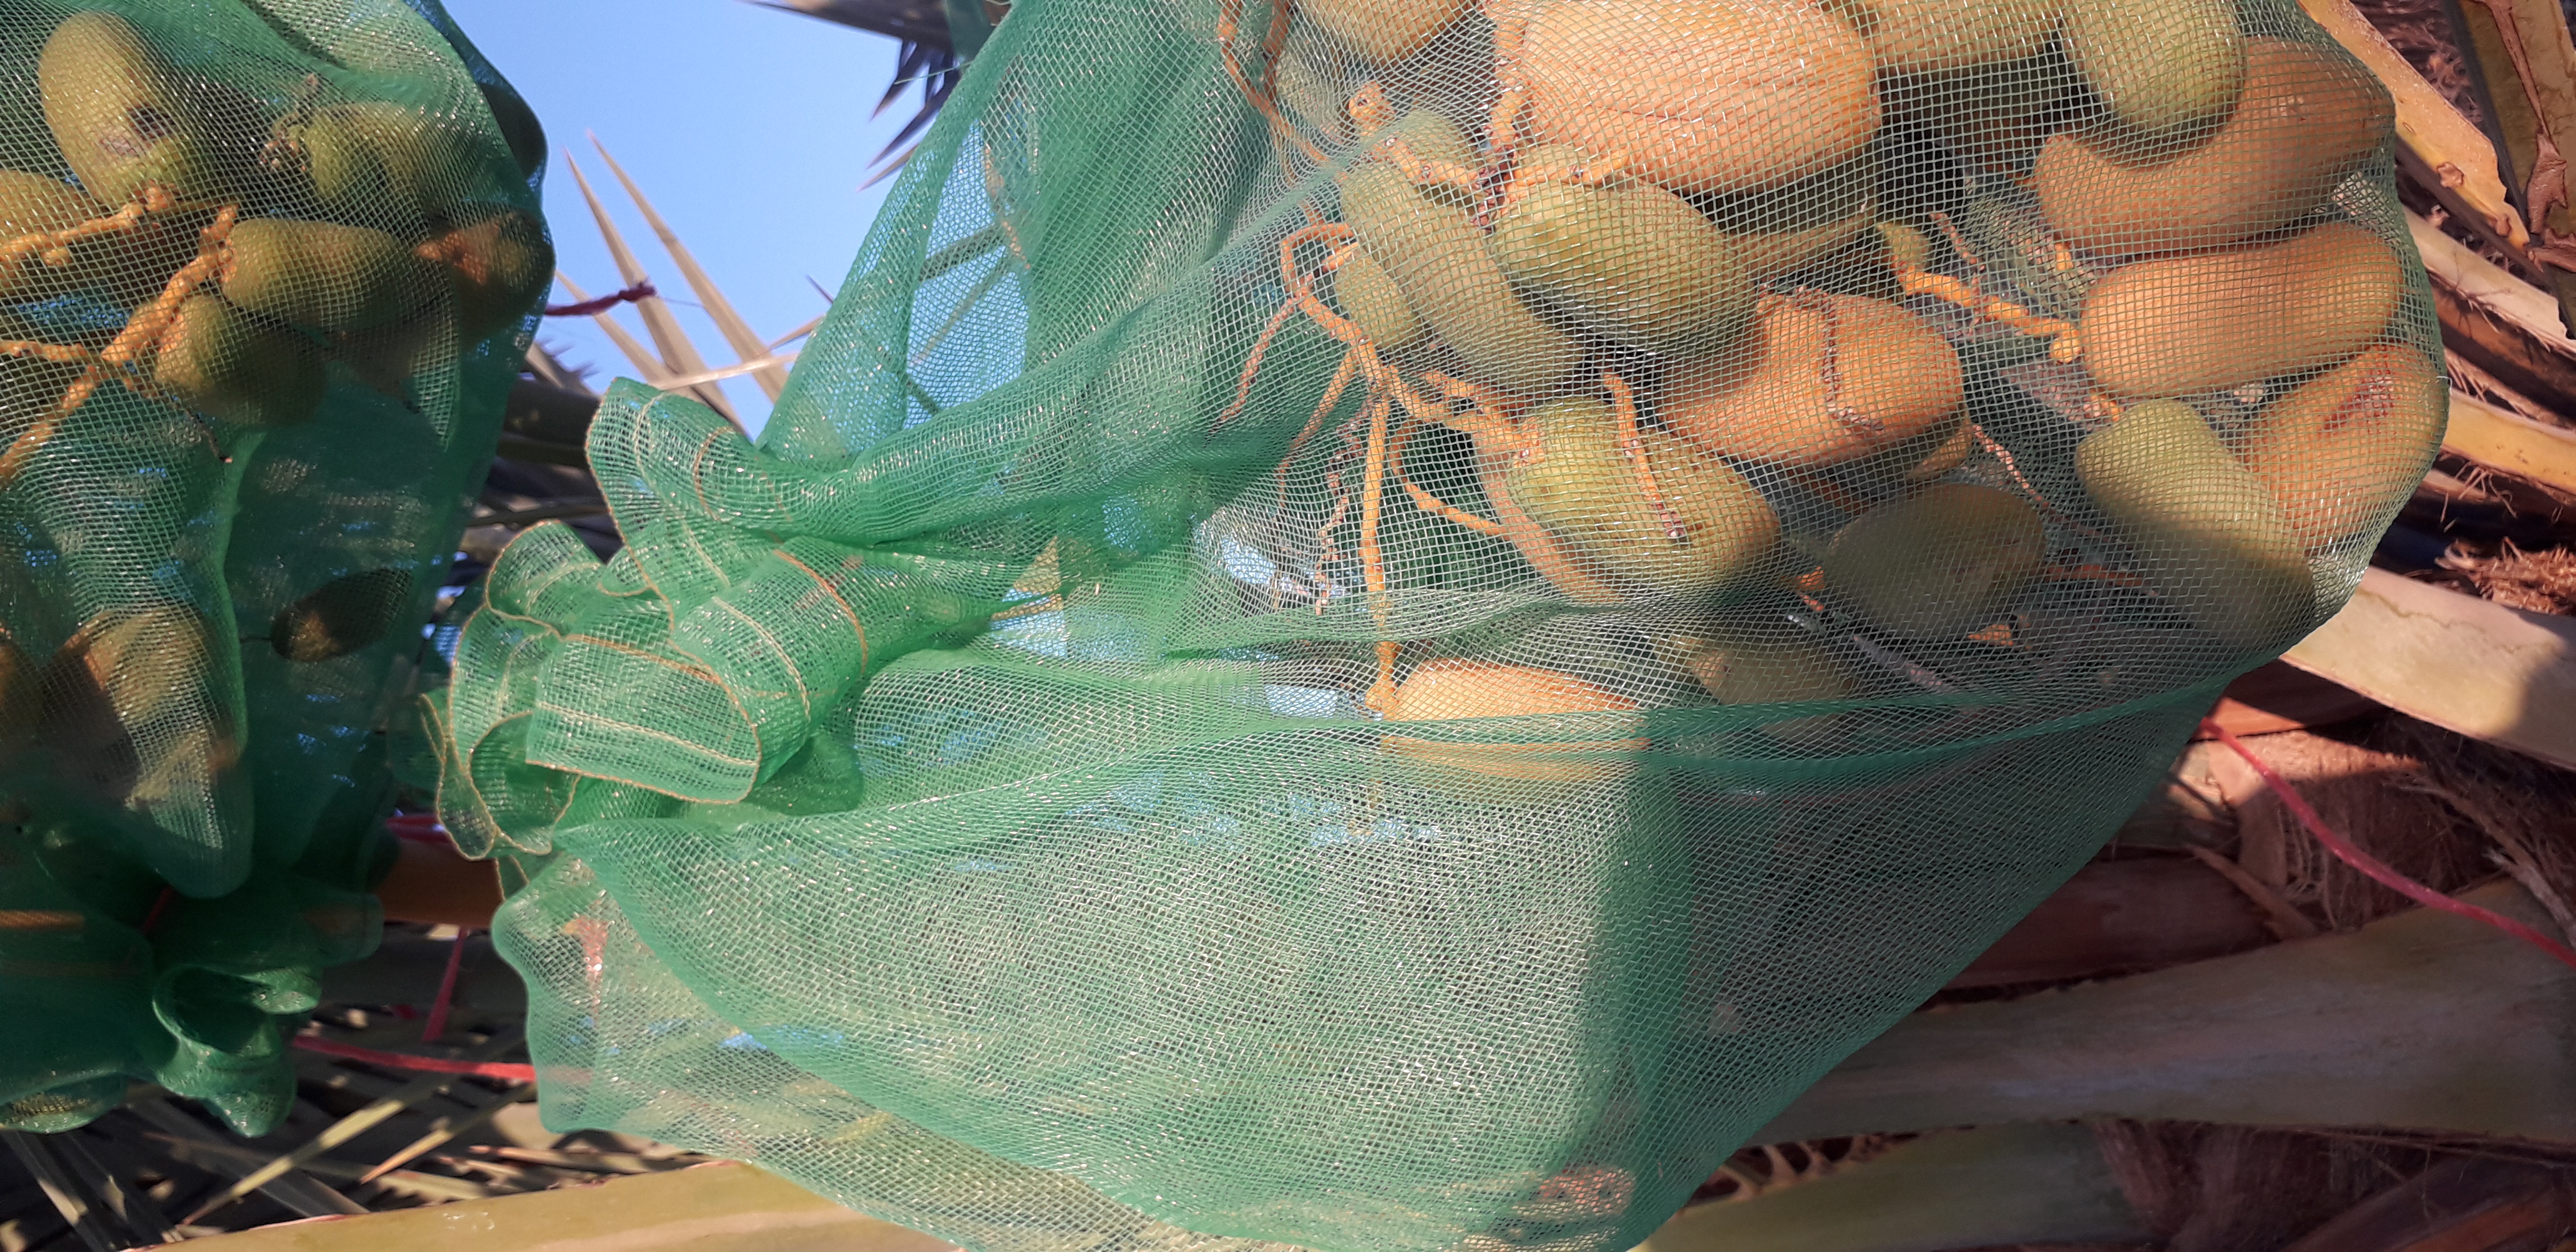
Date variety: Boumajhoul